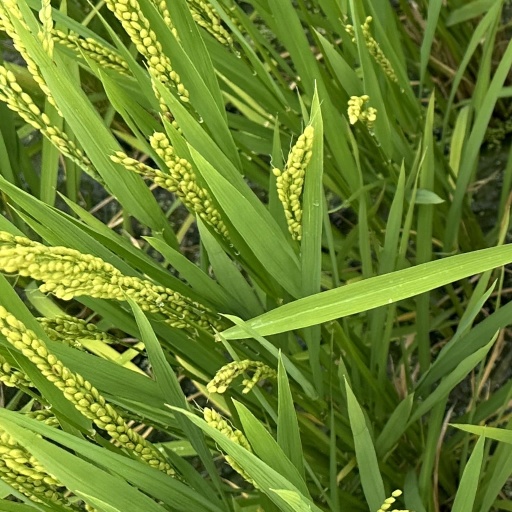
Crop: rice